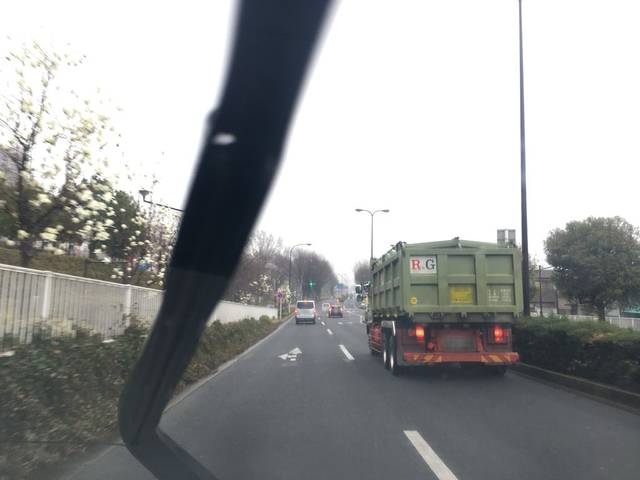
Region: Japan
Coordinates: 35.692, 139.46